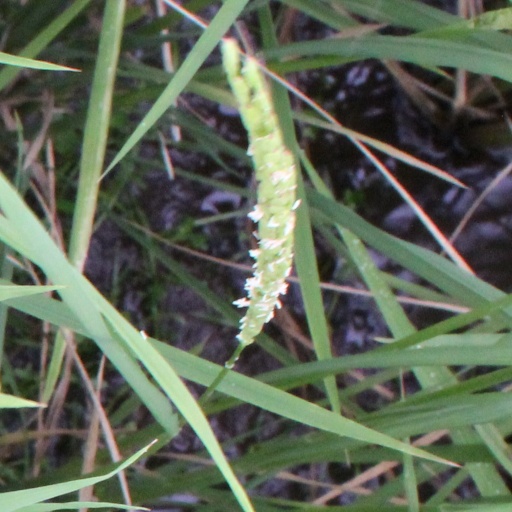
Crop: rice